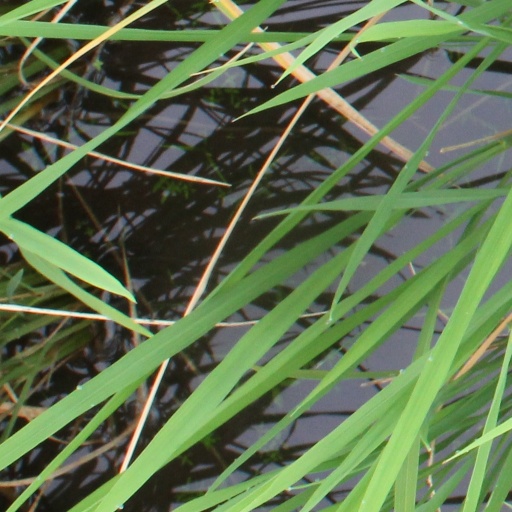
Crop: rice